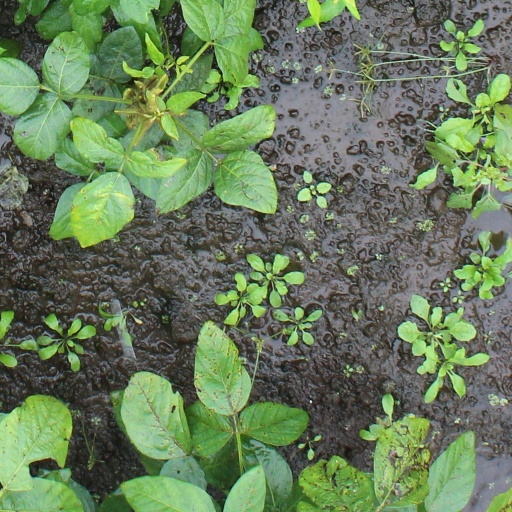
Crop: soybean